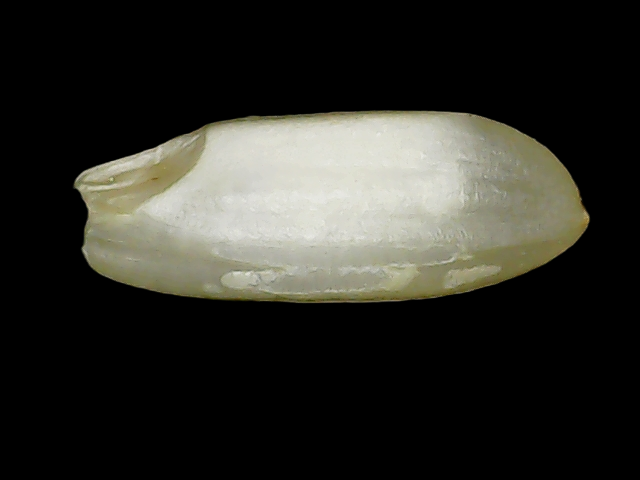
Rice variety: Binadhan10